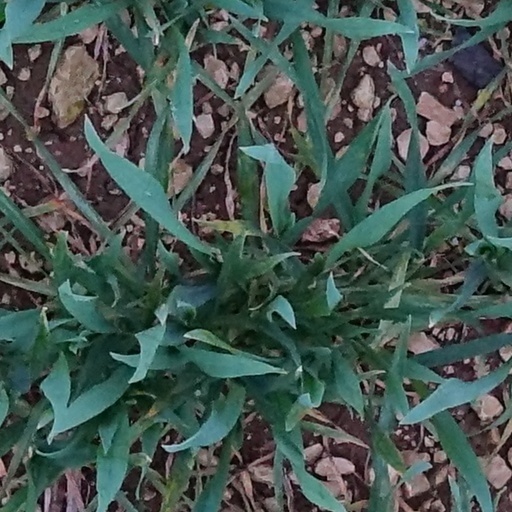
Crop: wheat